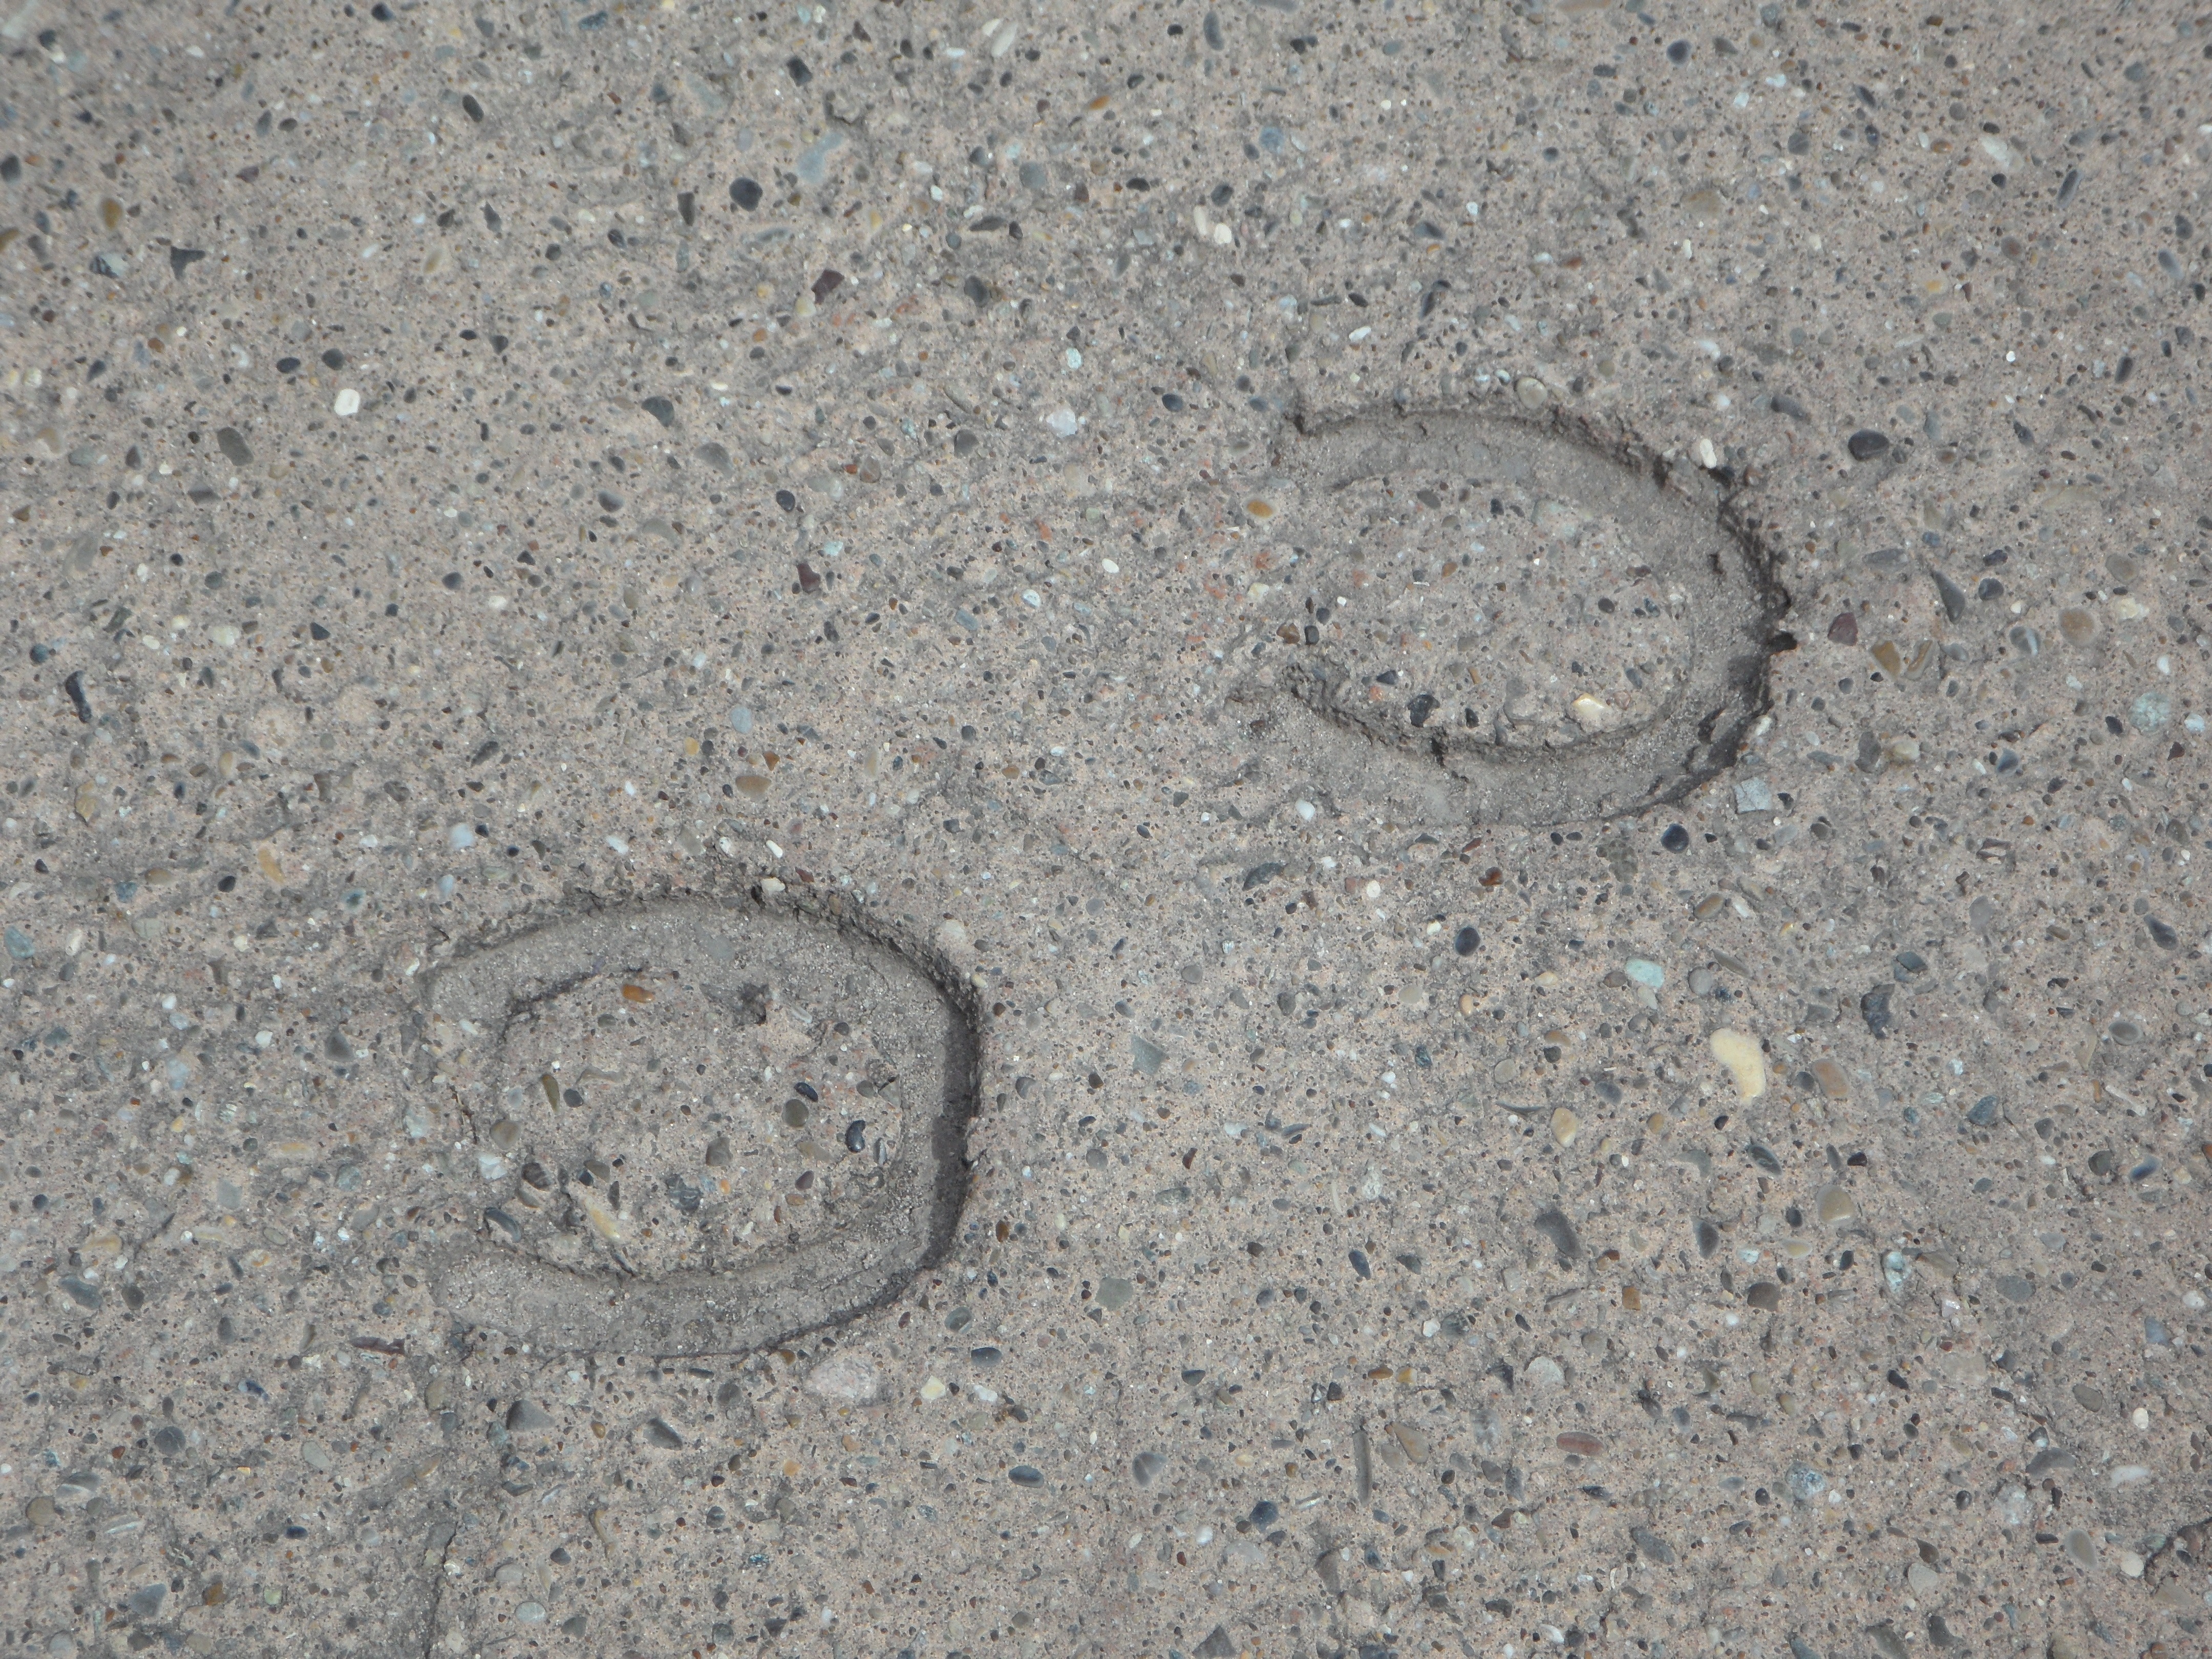
sand, rock, floor, footprint, asphalt, horse, soil, reptile, material, circle, hoof, trace, traces, flooring, reprint, road surface, hoofprints